Zelma Wilson

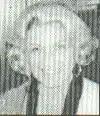

Zelma Wilson, Gussin (November 23, 1918 – May 10, 1996), was an American architect, practicing mainly in California.